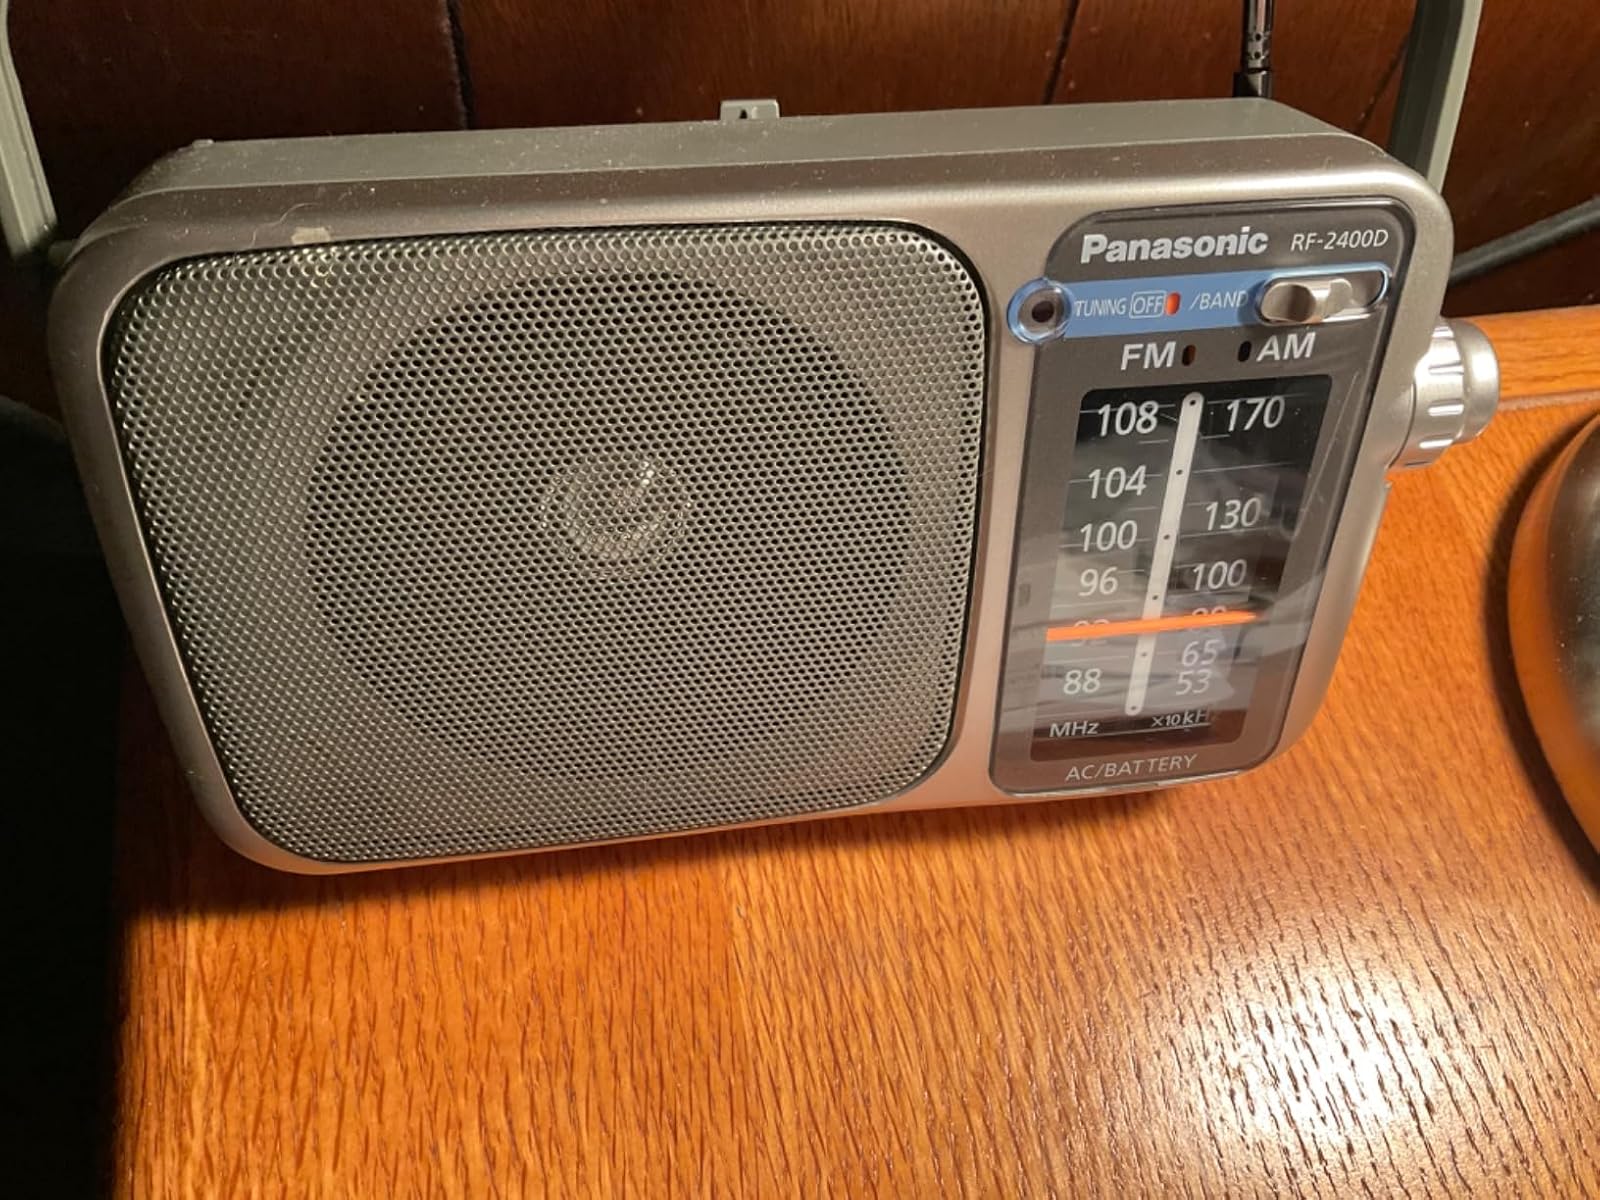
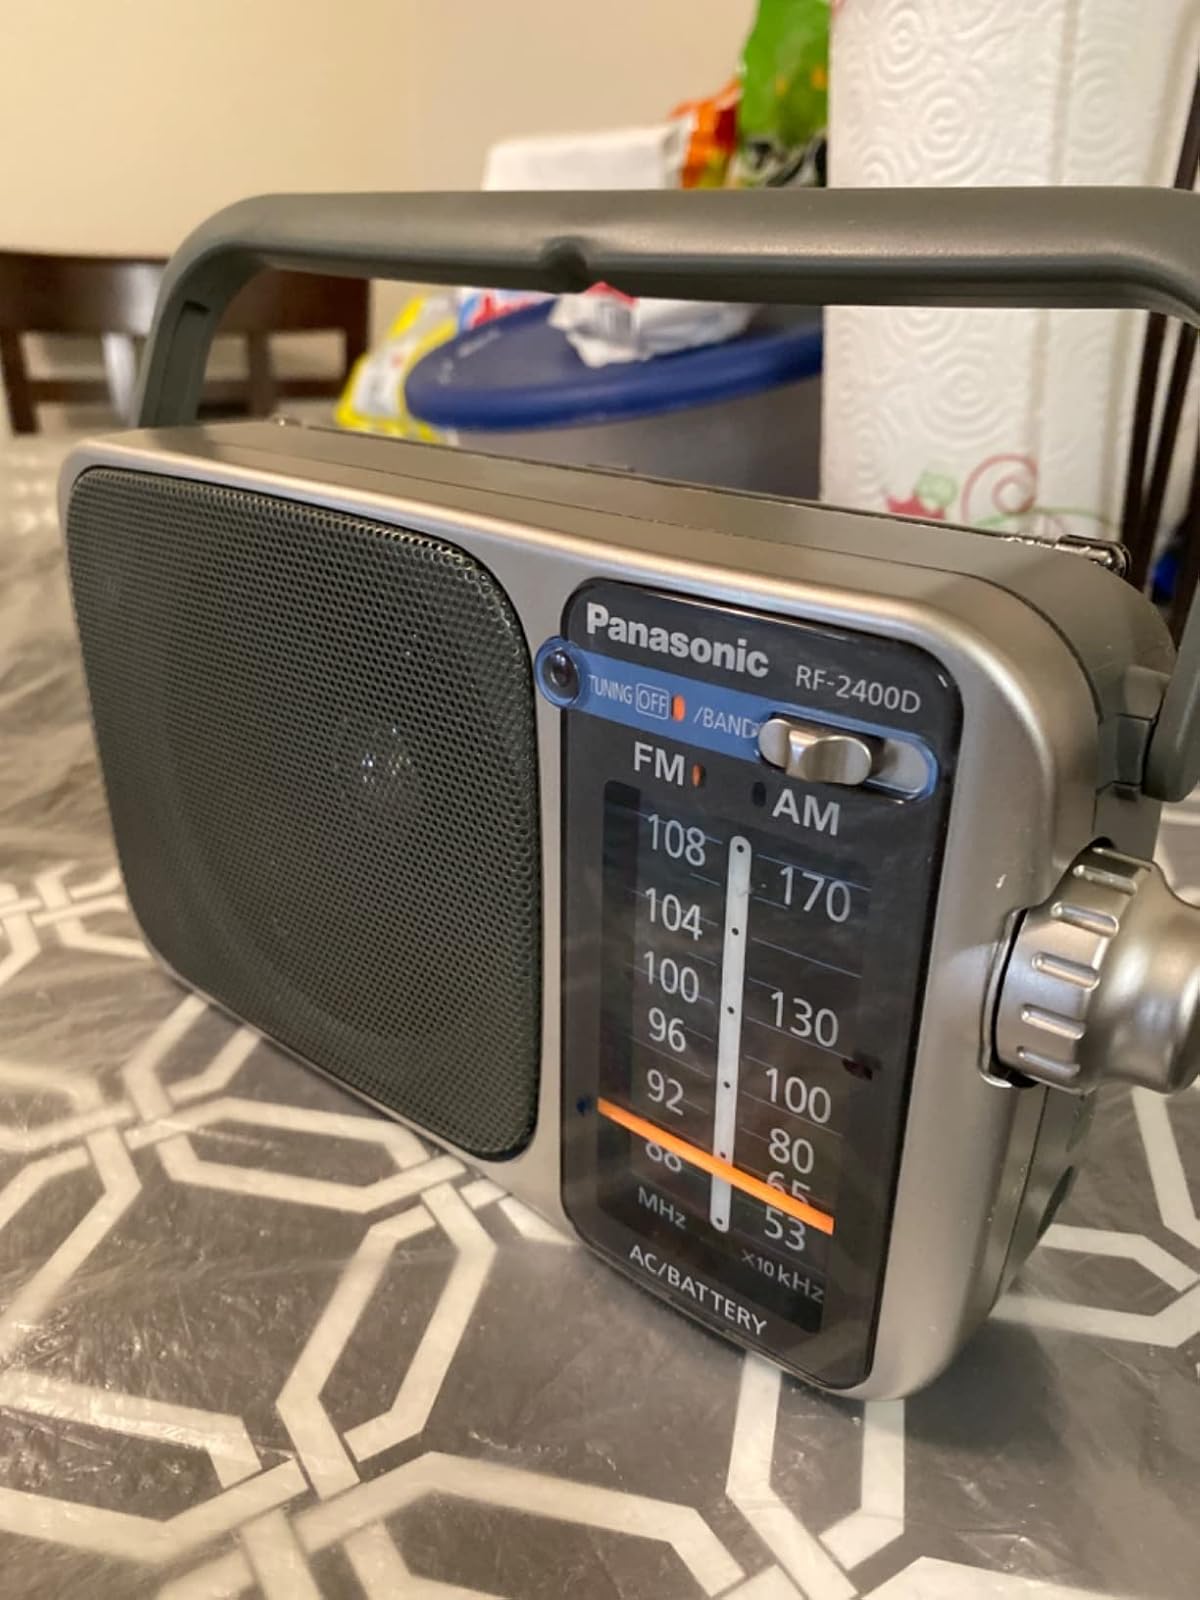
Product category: radio
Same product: yes